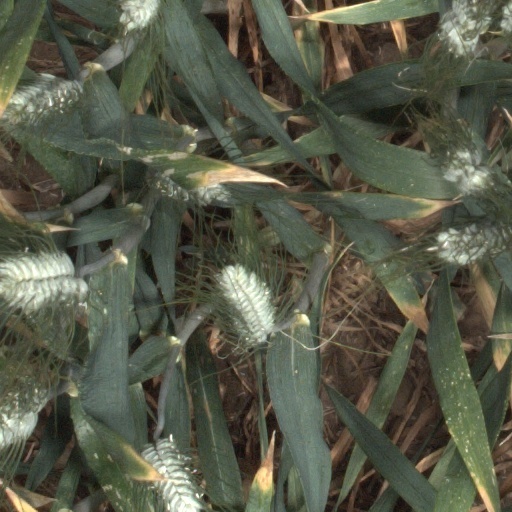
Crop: wheat